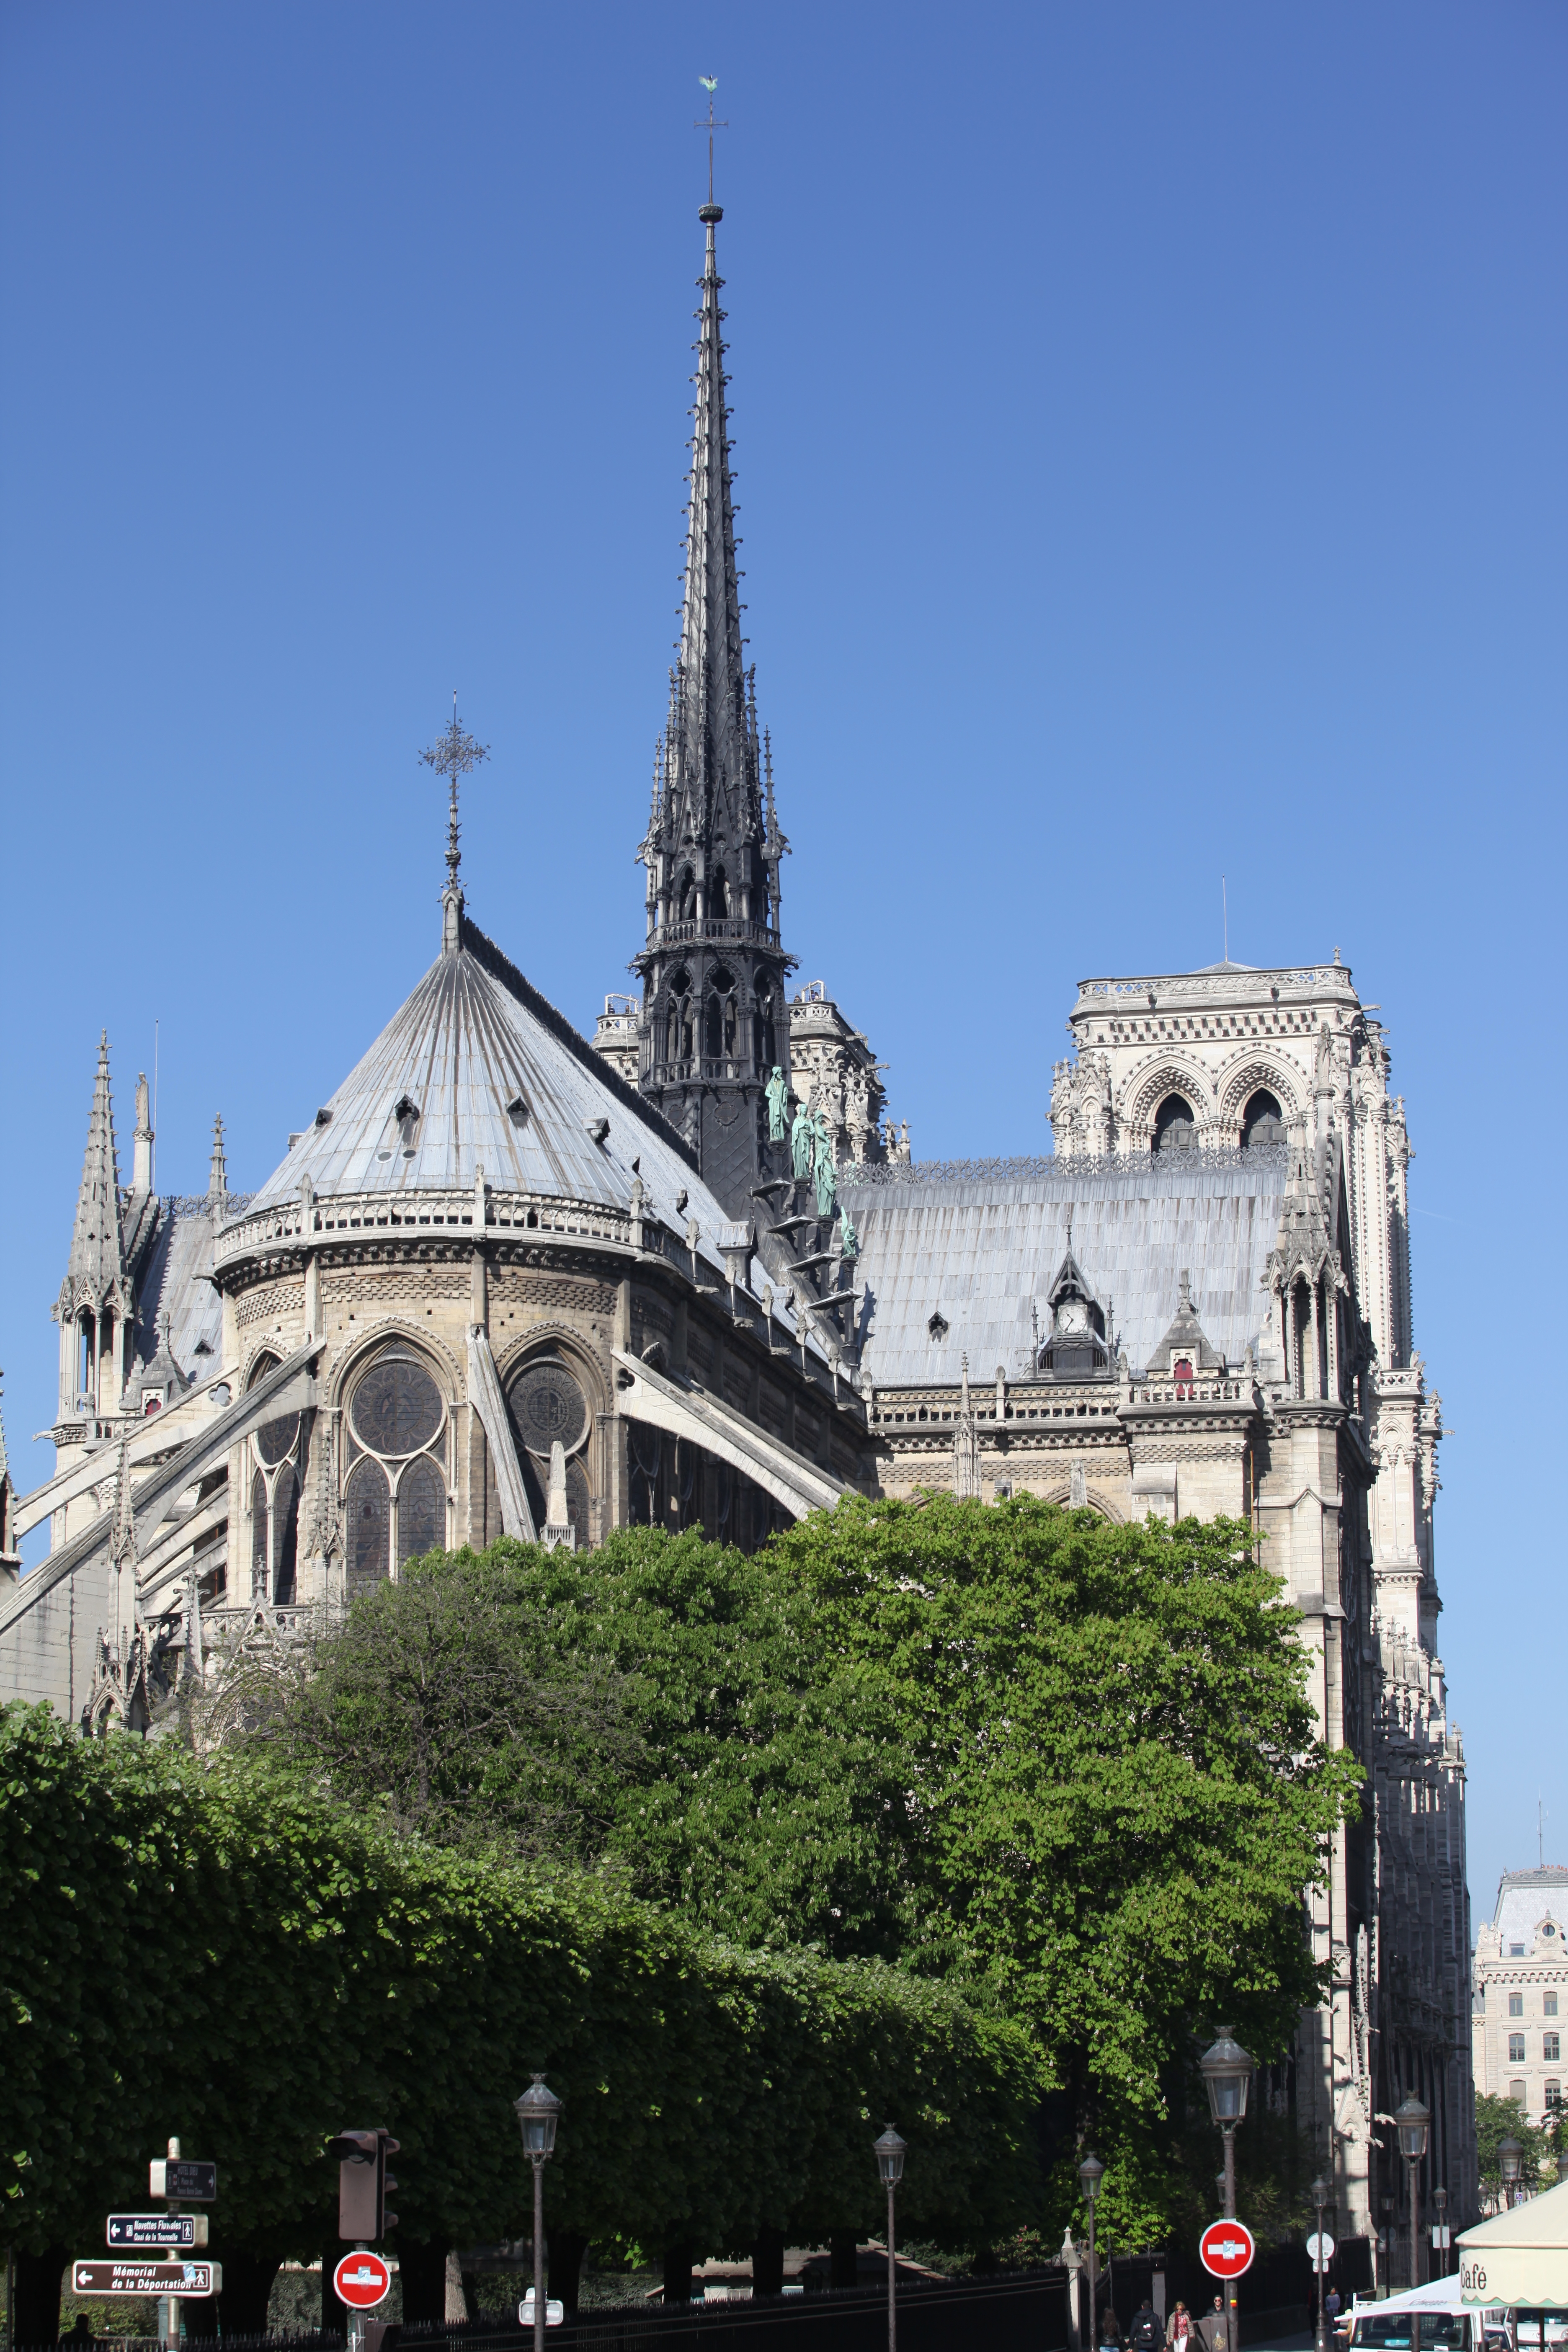
nature, landmark, architecture, building, spire, sky, cathedral, place of worship, steeple, city, church, basilica, medieval architecture, tourism, tree, gothic architecture, facade, dome, metropolis, vacation, classical architecture, tourist attraction, historic site, monument, byzantine architecture, plant, convent